United Nations Security Council Resolution 524

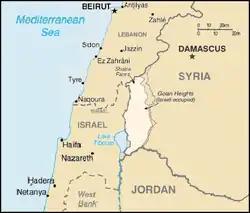
Golan Heights

United Nations Security Council resolution 524, adopted unanimously on 29 November 1982, considered a report by the Secretary-General regarding the United Nations Disengagement Observer Force. The Council noted its efforts to establish a durable and just peace in the Middle East but also expressed its concern over the prevailing state of tension in the area.